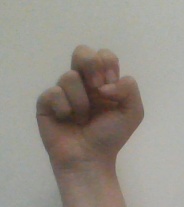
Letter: gaaf